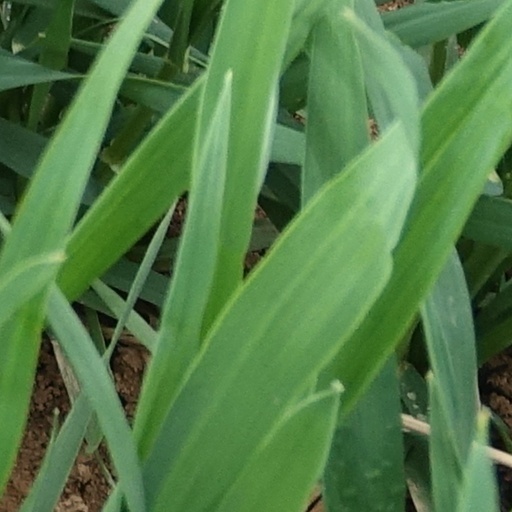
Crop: wheat